Ogre

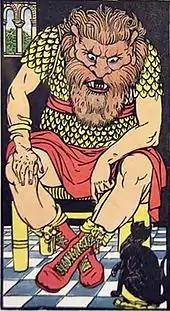
Puss in Boots before the ogre (illustrated by Walter Crane).

An ogre (feminine: ogress) is a legendary monster depicted as a large, hideous, man-like being that eats ordinary human beings, especially infants and children. Ogres frequently feature in mythology, folklore, and fiction throughout the world. They appear in many classic works of literature, and are most often associated in fairy tales and legend.